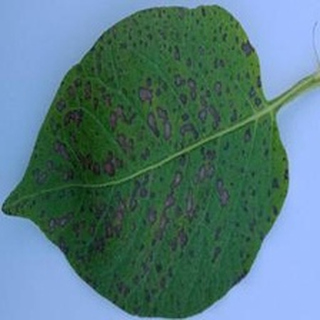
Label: potato_early_blight